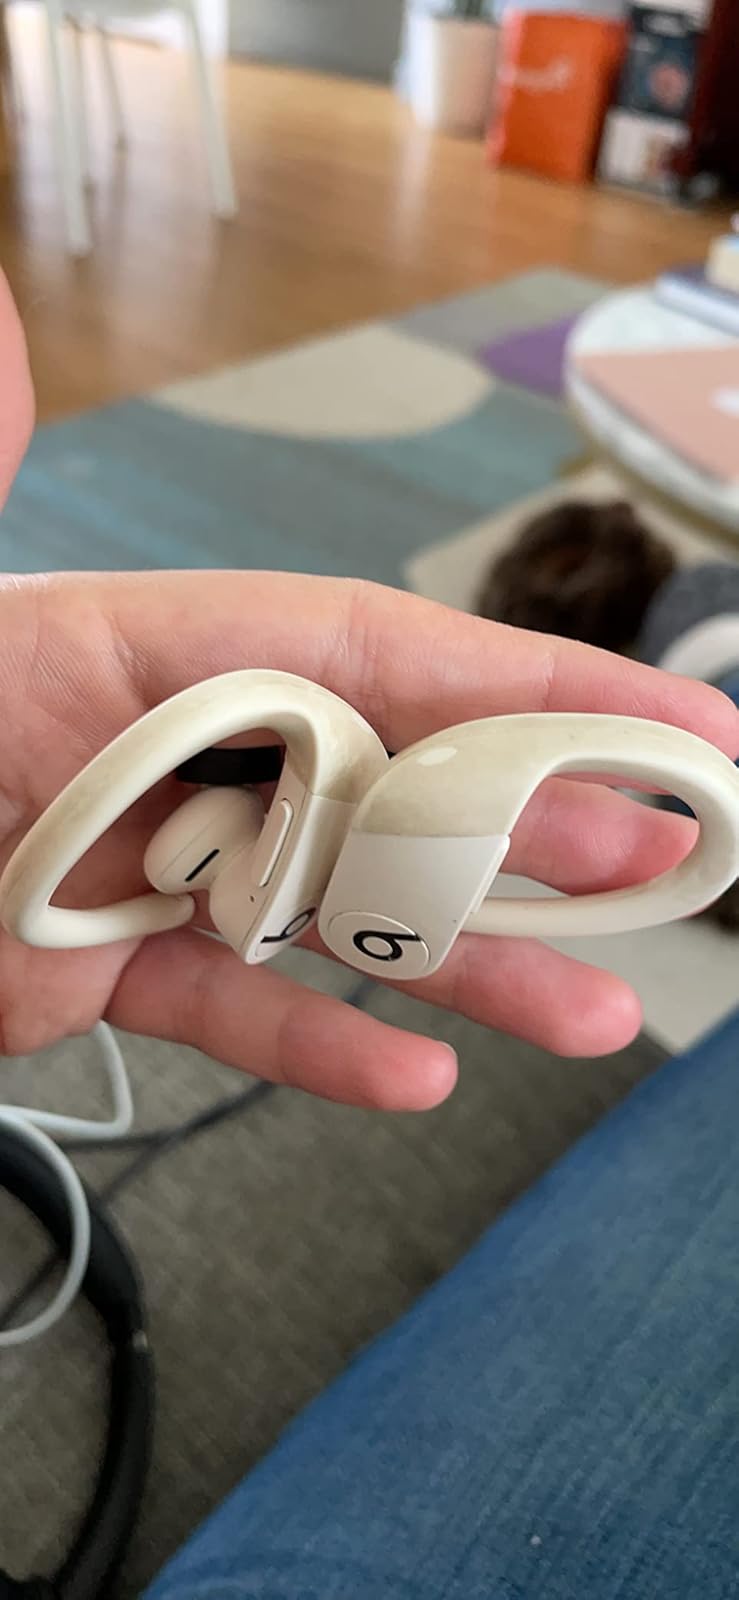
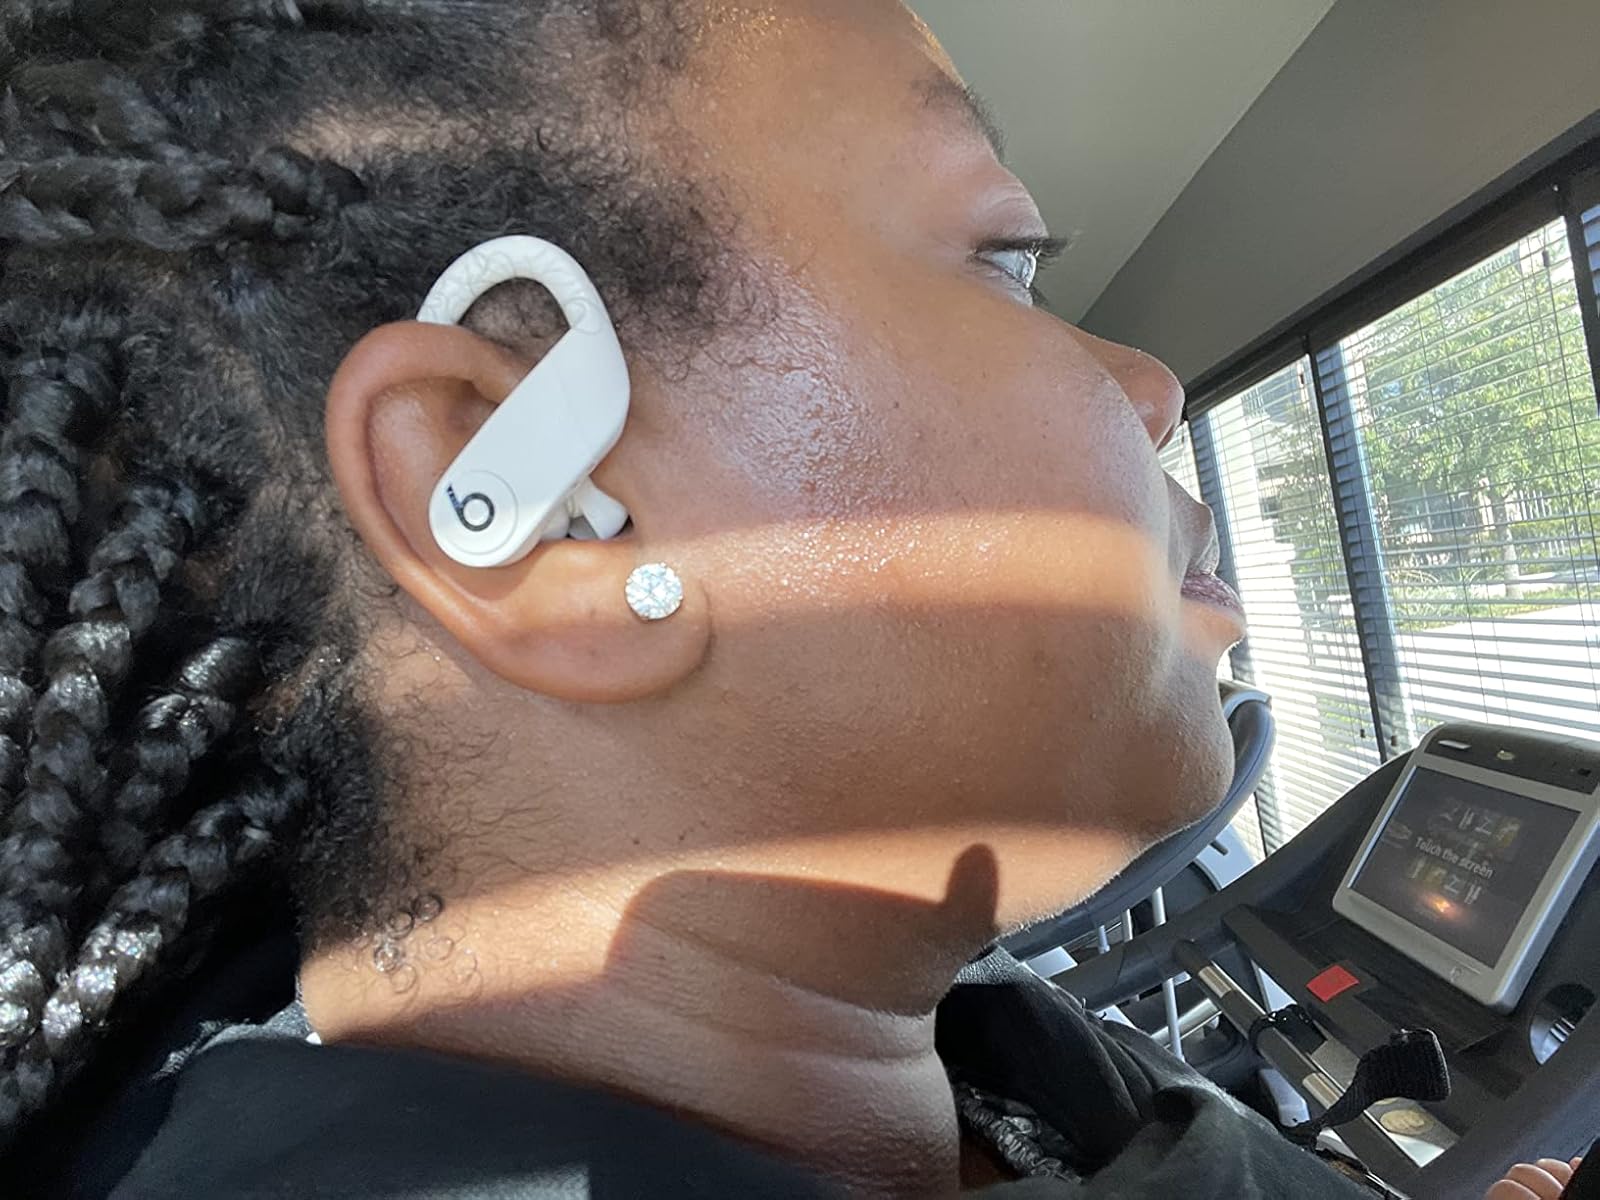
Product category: earbuds
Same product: yes